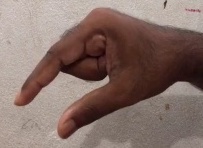
ASL sign: Q